John Murphy (priest)

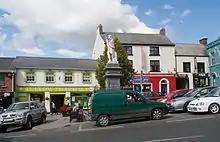
Market Square in Tullow with a monument dedicated to John Murphy who was executed at this square on 2 July 1798

On the afternoon of 26 May 1798, news of two events reached north Wexford: the first was a massacre of suspected United Irishmen by loyalists at Carnew and by the garrison at Dunlavin; this seemed to verify rumours circulating in the previous months of a plot to kill Catholics. The second was news of a United Irish rising at Naas, Carlow, and in much of County Kildare. Approached by his parishioners, at this point, Murphy appears to have agreed to commit to leading resistance locally.